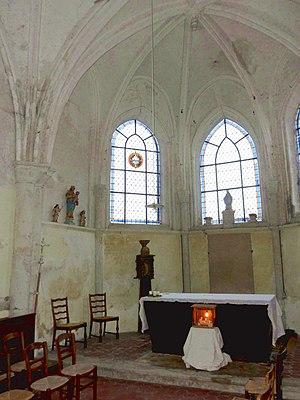
Intérieur de l'église - voir titre.
L'église Notre-Dame-de-la-Nativité est une église catholique paroissiale située à Lassy, en France. C'est une petite église à vaisseau unique, qui conserve encore son chœur gothique de l'époque de la fondation de la paroisse, au XIIIᵉ siècle. Cette partie est construite avec le même soin que les plus grandes églises de l'époque. L'abside a été retouchée vers le milieu du XVIᵉ siècle, sans modifier sa structure ni porter atteinte à son esthétique. Le clocher latéral, trapu et rustique, abrite une cloche de 1733, et date sans doute de cette même époque. C'est au XVIIIᵉ siècle également que la nef a été reconstruite et muni d'un sobre portail de style classique. Les mutilations que le chœur a subies lors de réparations maladroites, et l'absence de tout décor sculpté à l'extérieur n'ont pas justifié une protection au titre des monuments historiques de l'église à ce jour. La cloche et les fonts baptismaux de 1556 sont toutefois classés. L'église Notre-Dame est affiliée à la paroisse de Luzarches, et les messes dominicales y sont célébrées environ toutes les six semaines d'octobre à juin, le dimanche à 9 h 30.